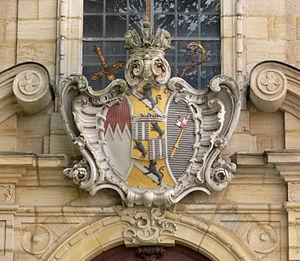
Adam Friedrich August Anton Joseph Maria von Seinsheim est un prince-évêque de Wurtzbourg et Bamberg.